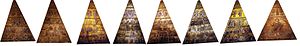
Firenzes dåbskapel / Mosaikloftet
Sammensat billede af alle otte sider af loftet mod uret fra Kristus.
Firenzes dåbskapel, også kendt som Johannes Dåbskapel, er en religiøs bygning i Firenze, Italien. Den har status af en mindre basilika. Det ottekantede dåbskapel står på både Piazza del Duomo og Piazza San Giovanni foran Firenzes Domkirke og Campanile di Giotto.